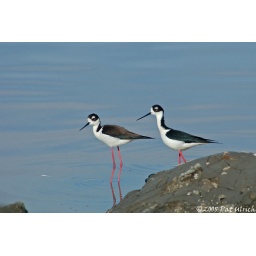
The female is on the left and the male is on the right, distinguishable by the brownish tinge of the females feathers.